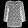
Label: Shirt